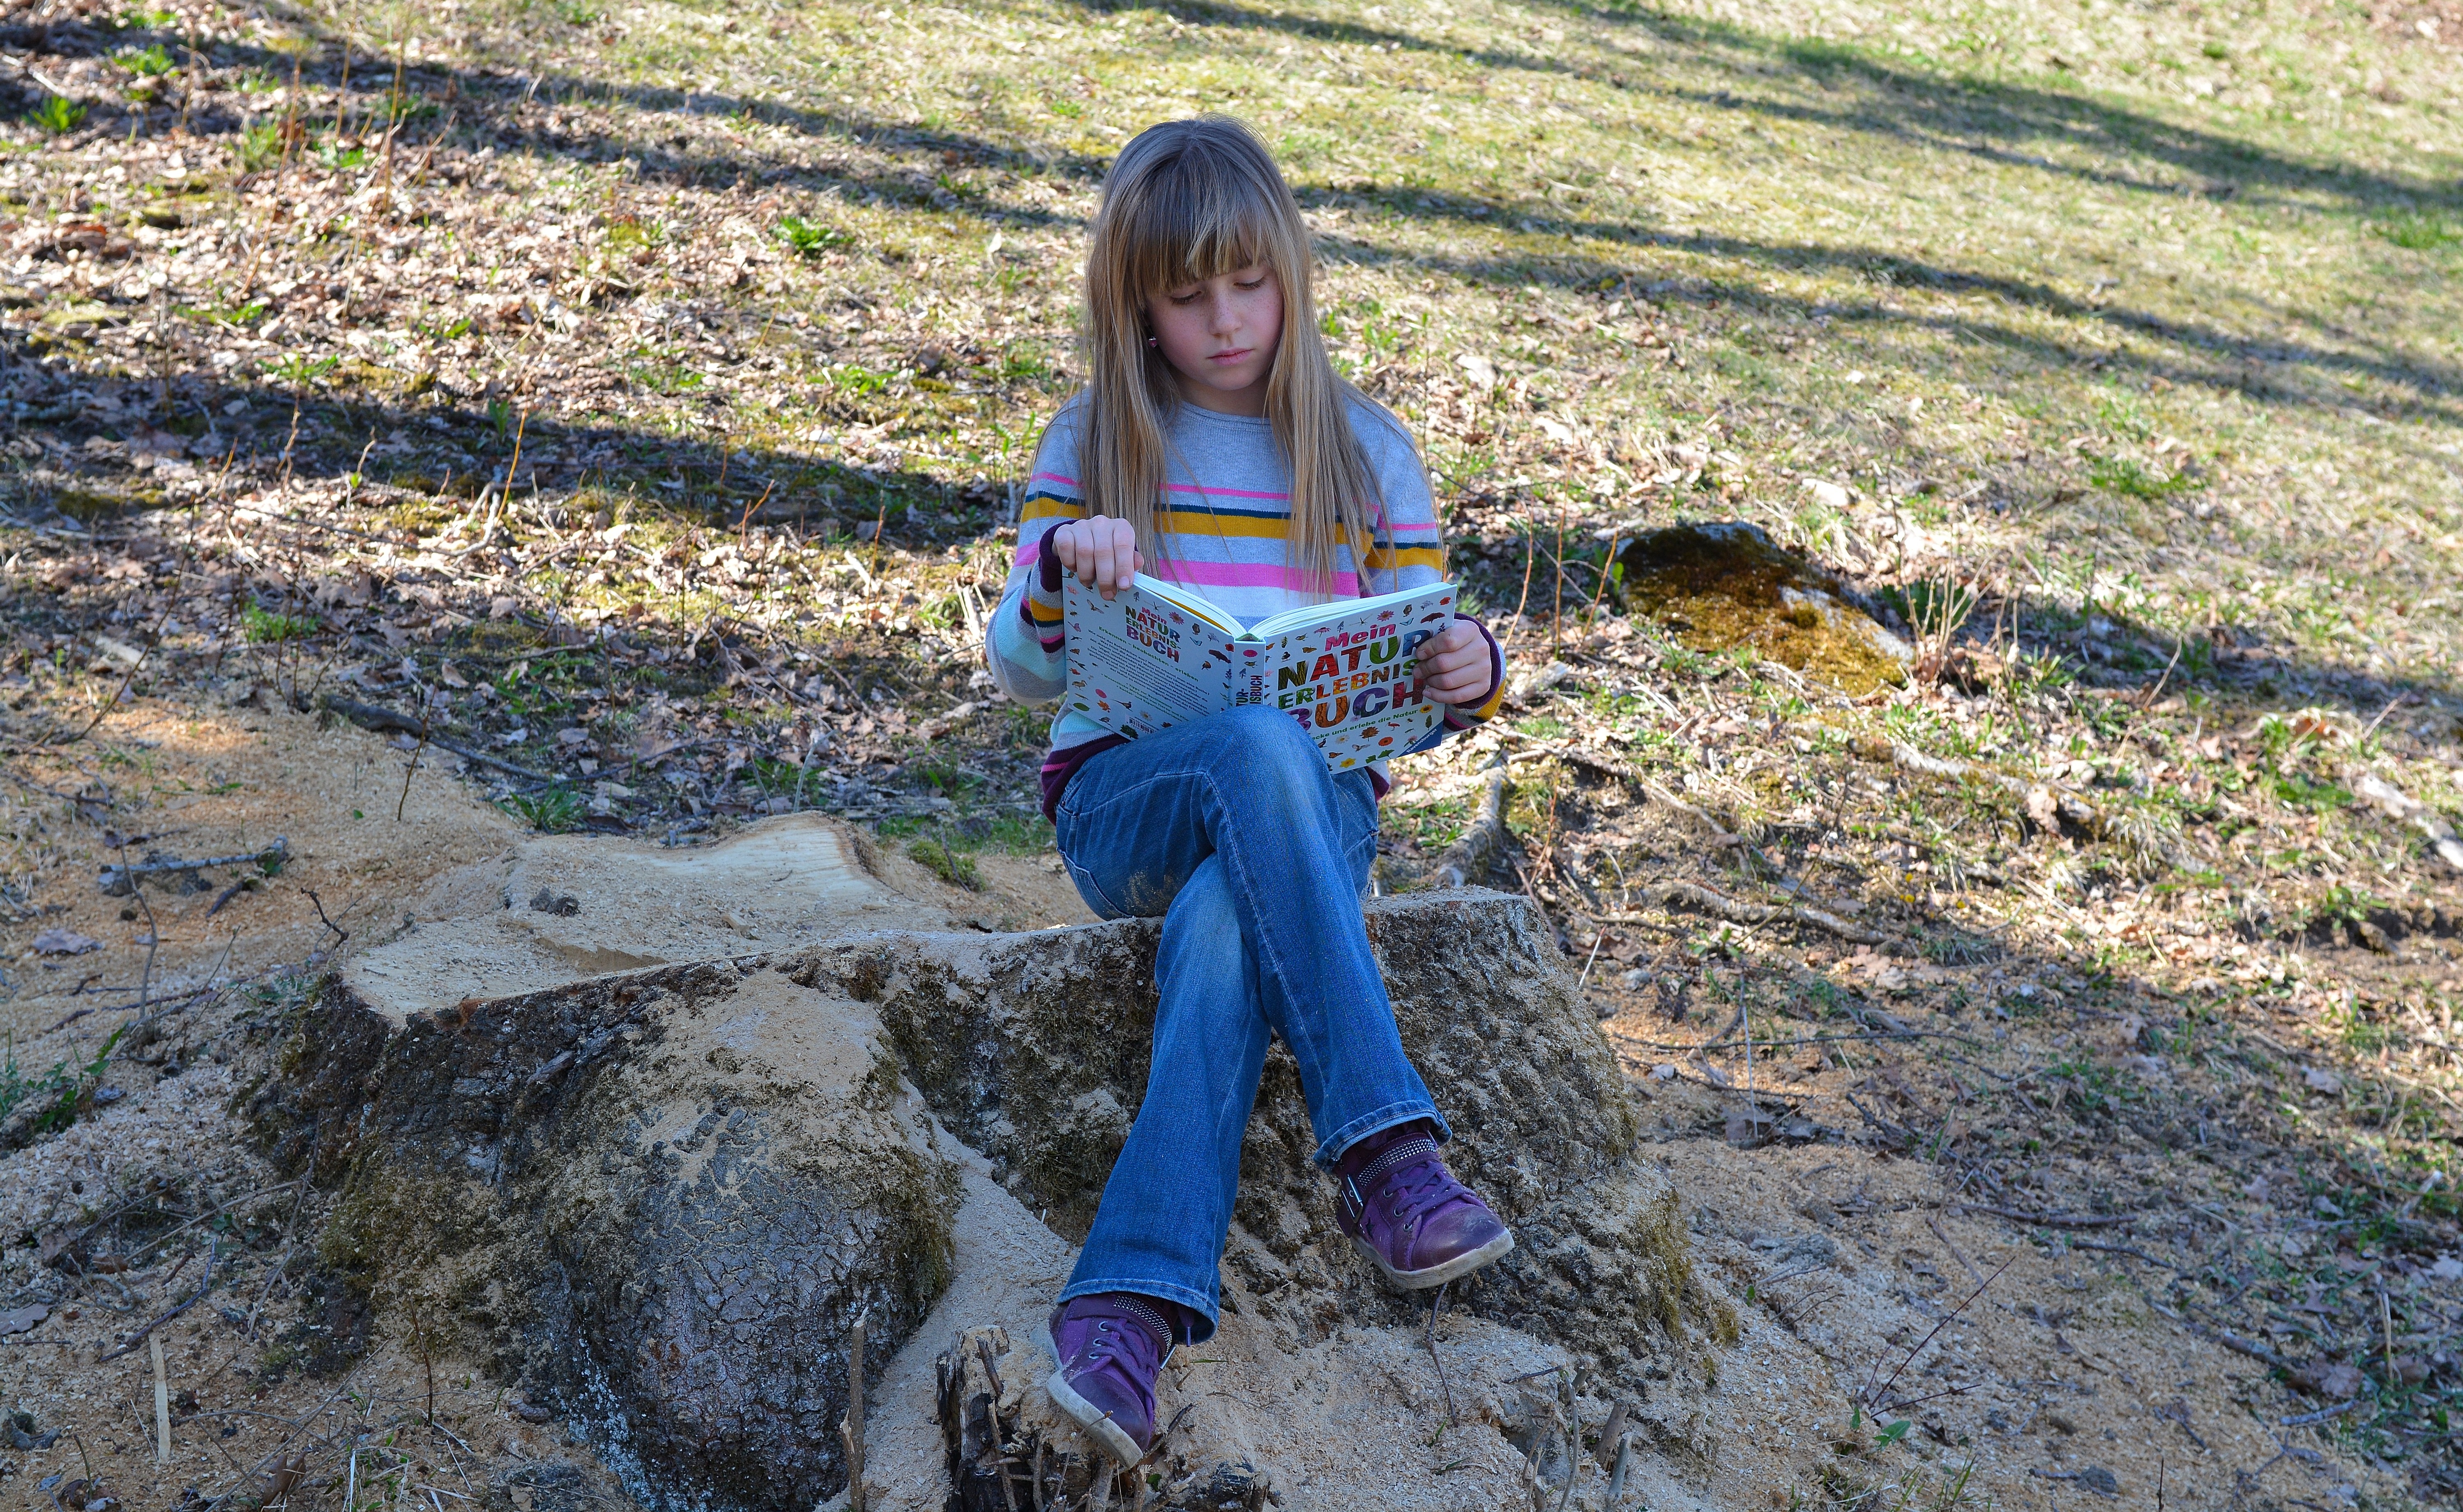
nature, book, read, walking, girl, flower, spring, child, human, season, long hair, blond, interest, natural history, nature book